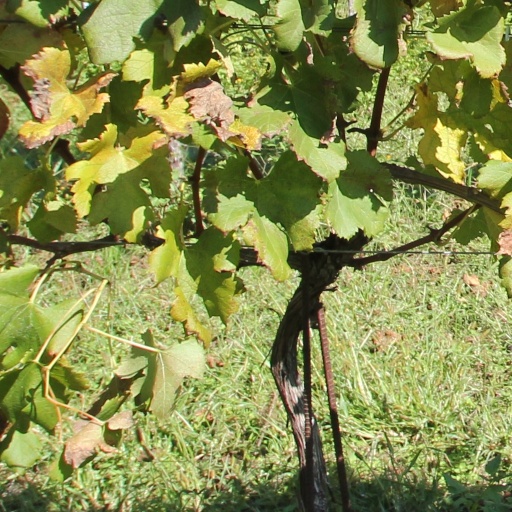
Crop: grape